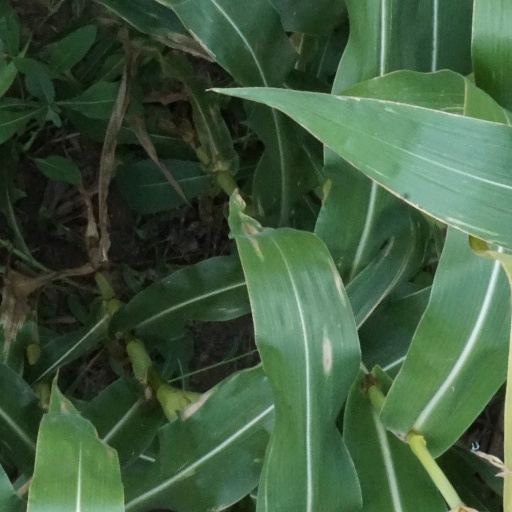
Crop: maize; corn